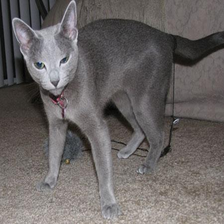
Species: cat
Breed: Russian Blue